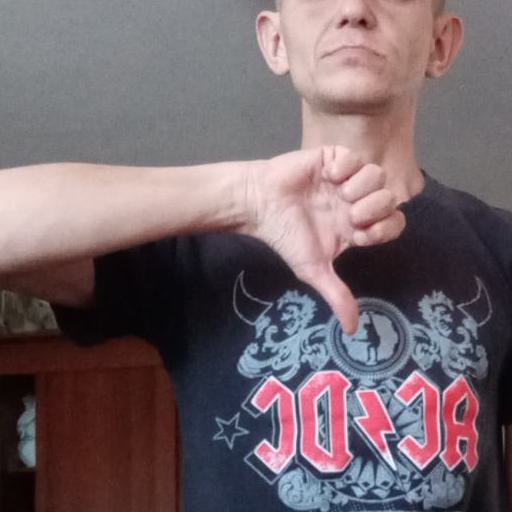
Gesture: dislike